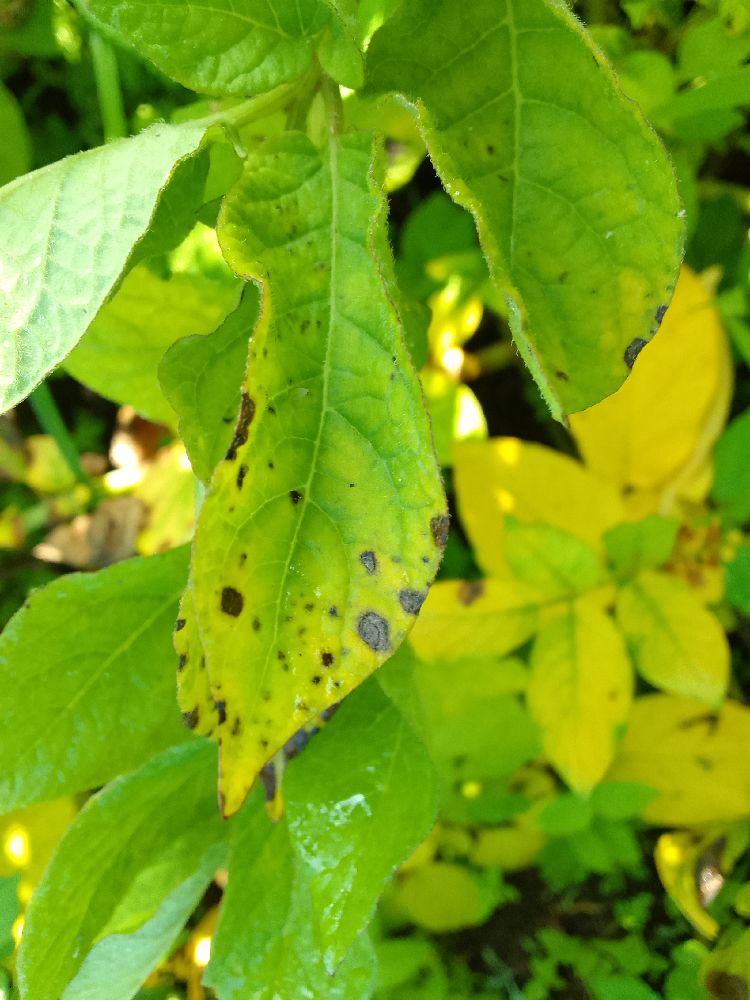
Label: Early blight